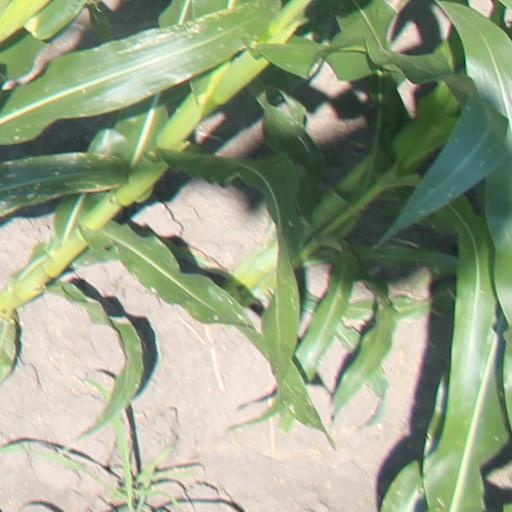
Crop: maize; corn